Old master print

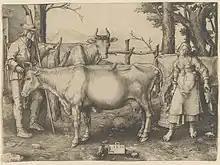
"The Milkmaid", engraving by Lucas van Leyden, 1510

Although no artist anywhere from 1500 to 1550 could ignore Dürer, several artists in his wake had no difficulty maintaining highly distinctive styles, often with little influence from him. Lucas Cranach the Elder was only a year younger than Dürer, but he was about thirty before he began to make woodcuts, in an intense Northern style reminiscent of Matthias Grünewald. He was also an early experimenter in the chiaroscuro woodcut technique. His style later softened, and took in the influence of Dürer, but he concentrated his efforts on painting, in which he became dominant in Protestant Germany, based in Saxony, handing over his very productive studio to his son at a relatively early age.